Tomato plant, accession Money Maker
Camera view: bottom (45 deg); turntable rotation: 240 degrees
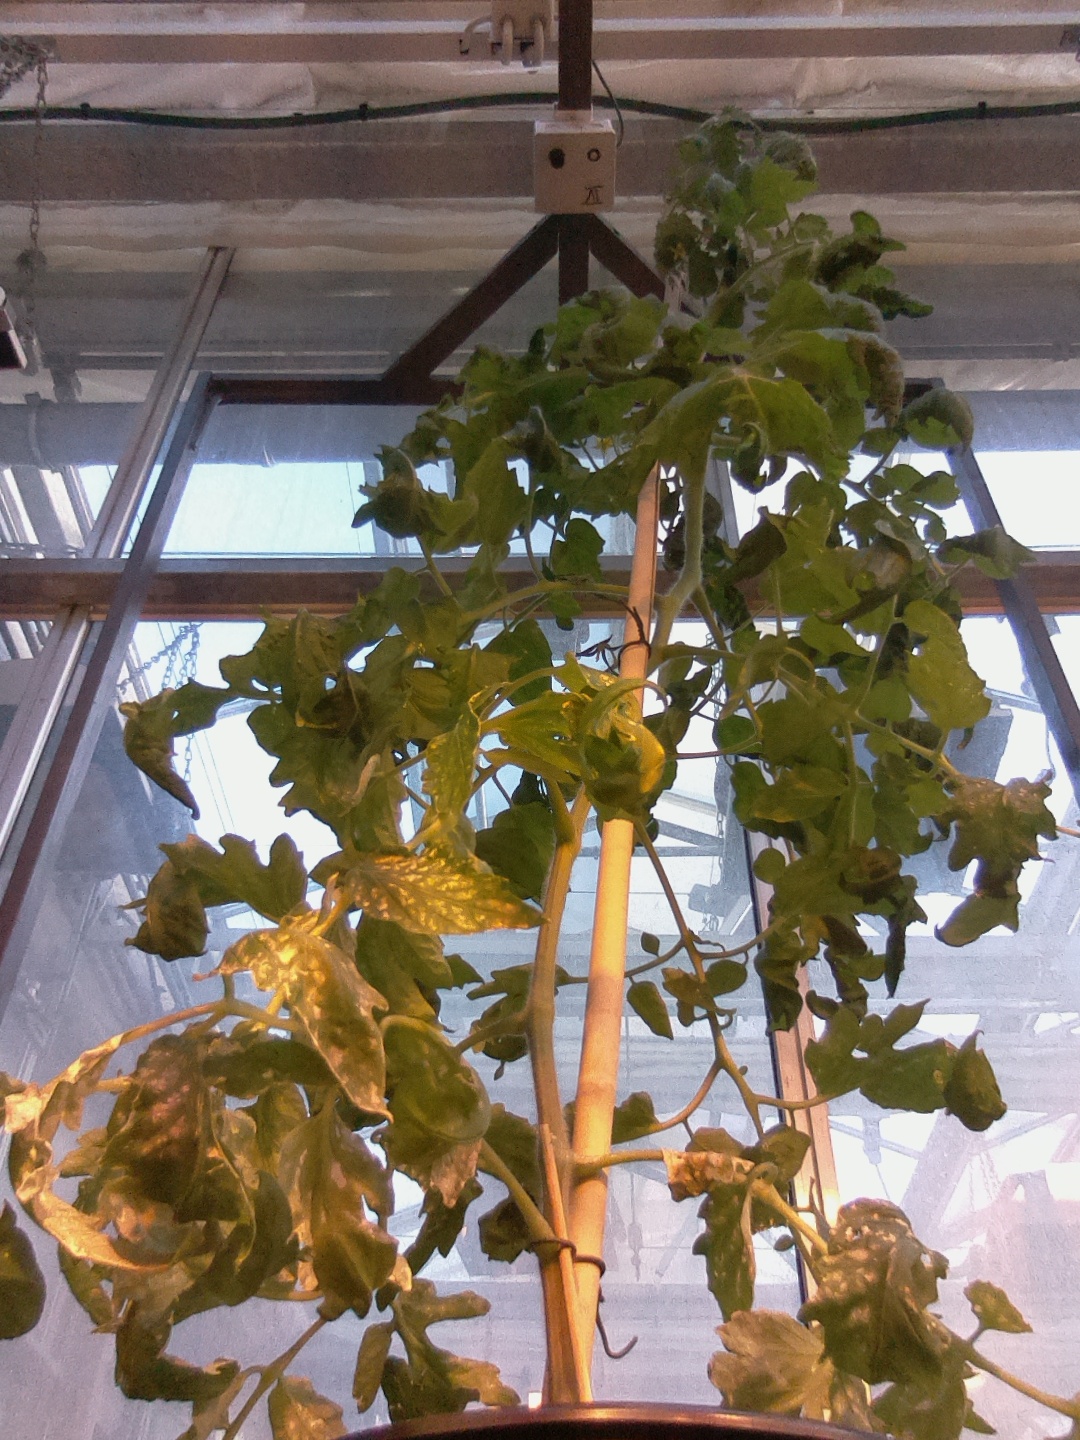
BBCH growth stage 70: Fruits at the main stem or branches visibles